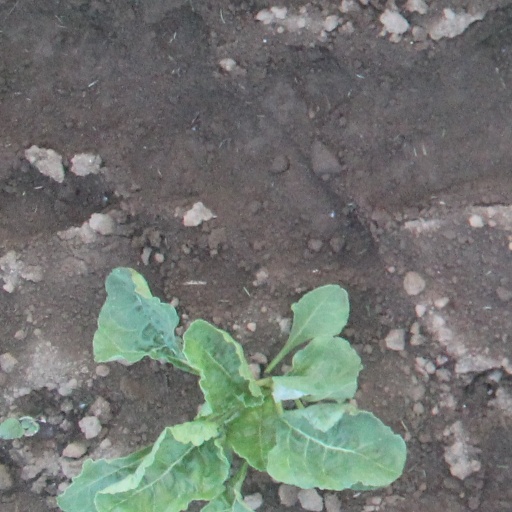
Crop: sugar beet